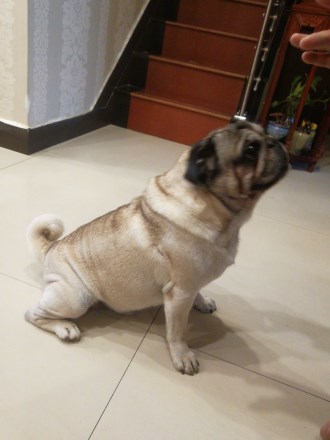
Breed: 798-n000130-pug